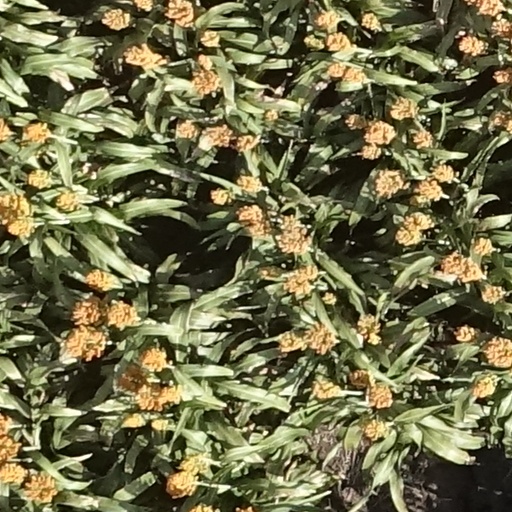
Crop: sorghum